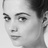
Emotion: neutral